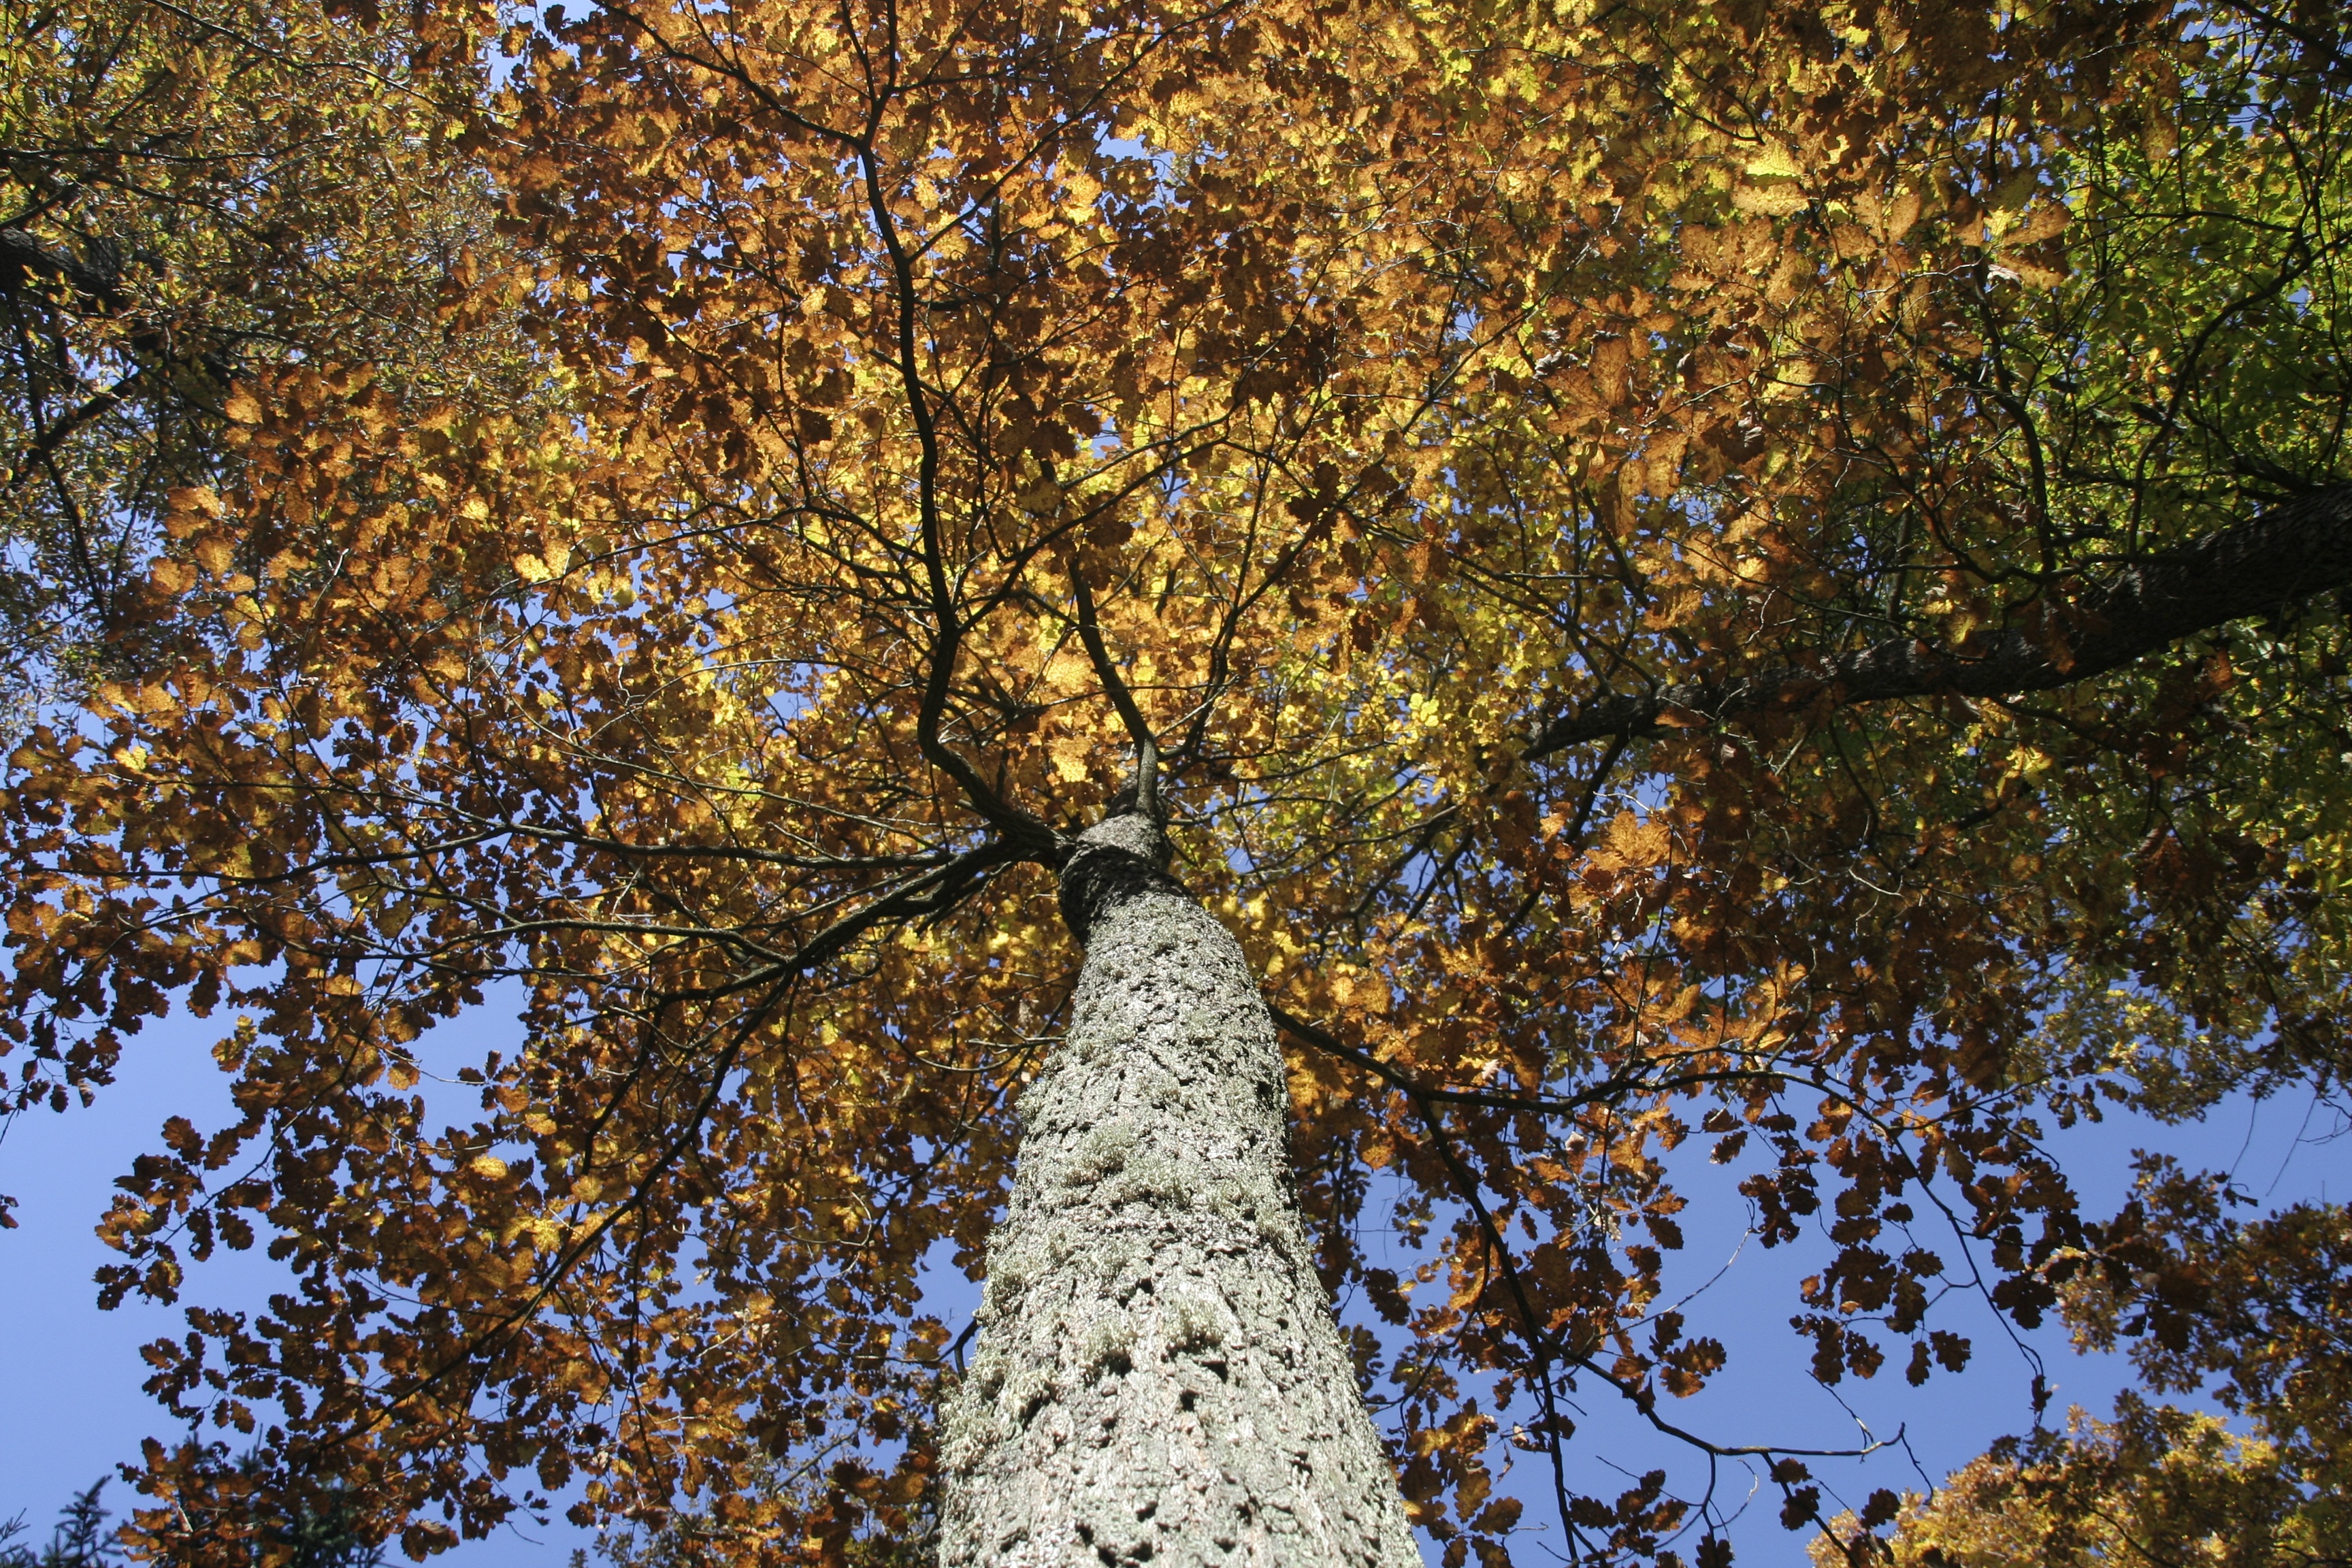
tree, nature, forest, branch, plant, sunlight, leaf, foliage, autumn, park, season, branches, deciduous, grove, woodland, autumn gold, yellow leaves, autumn foliage, flowering plant, woody plant, land plant